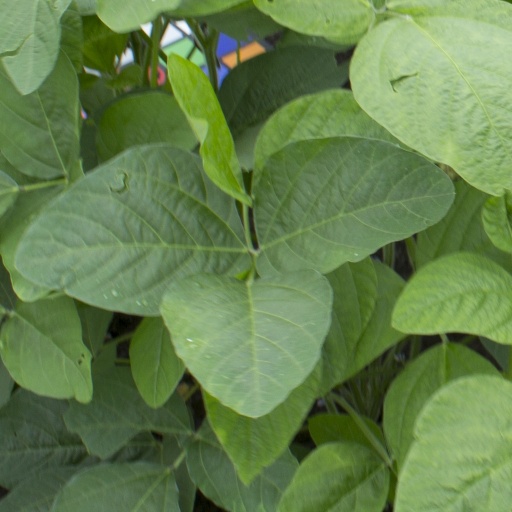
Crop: soybean